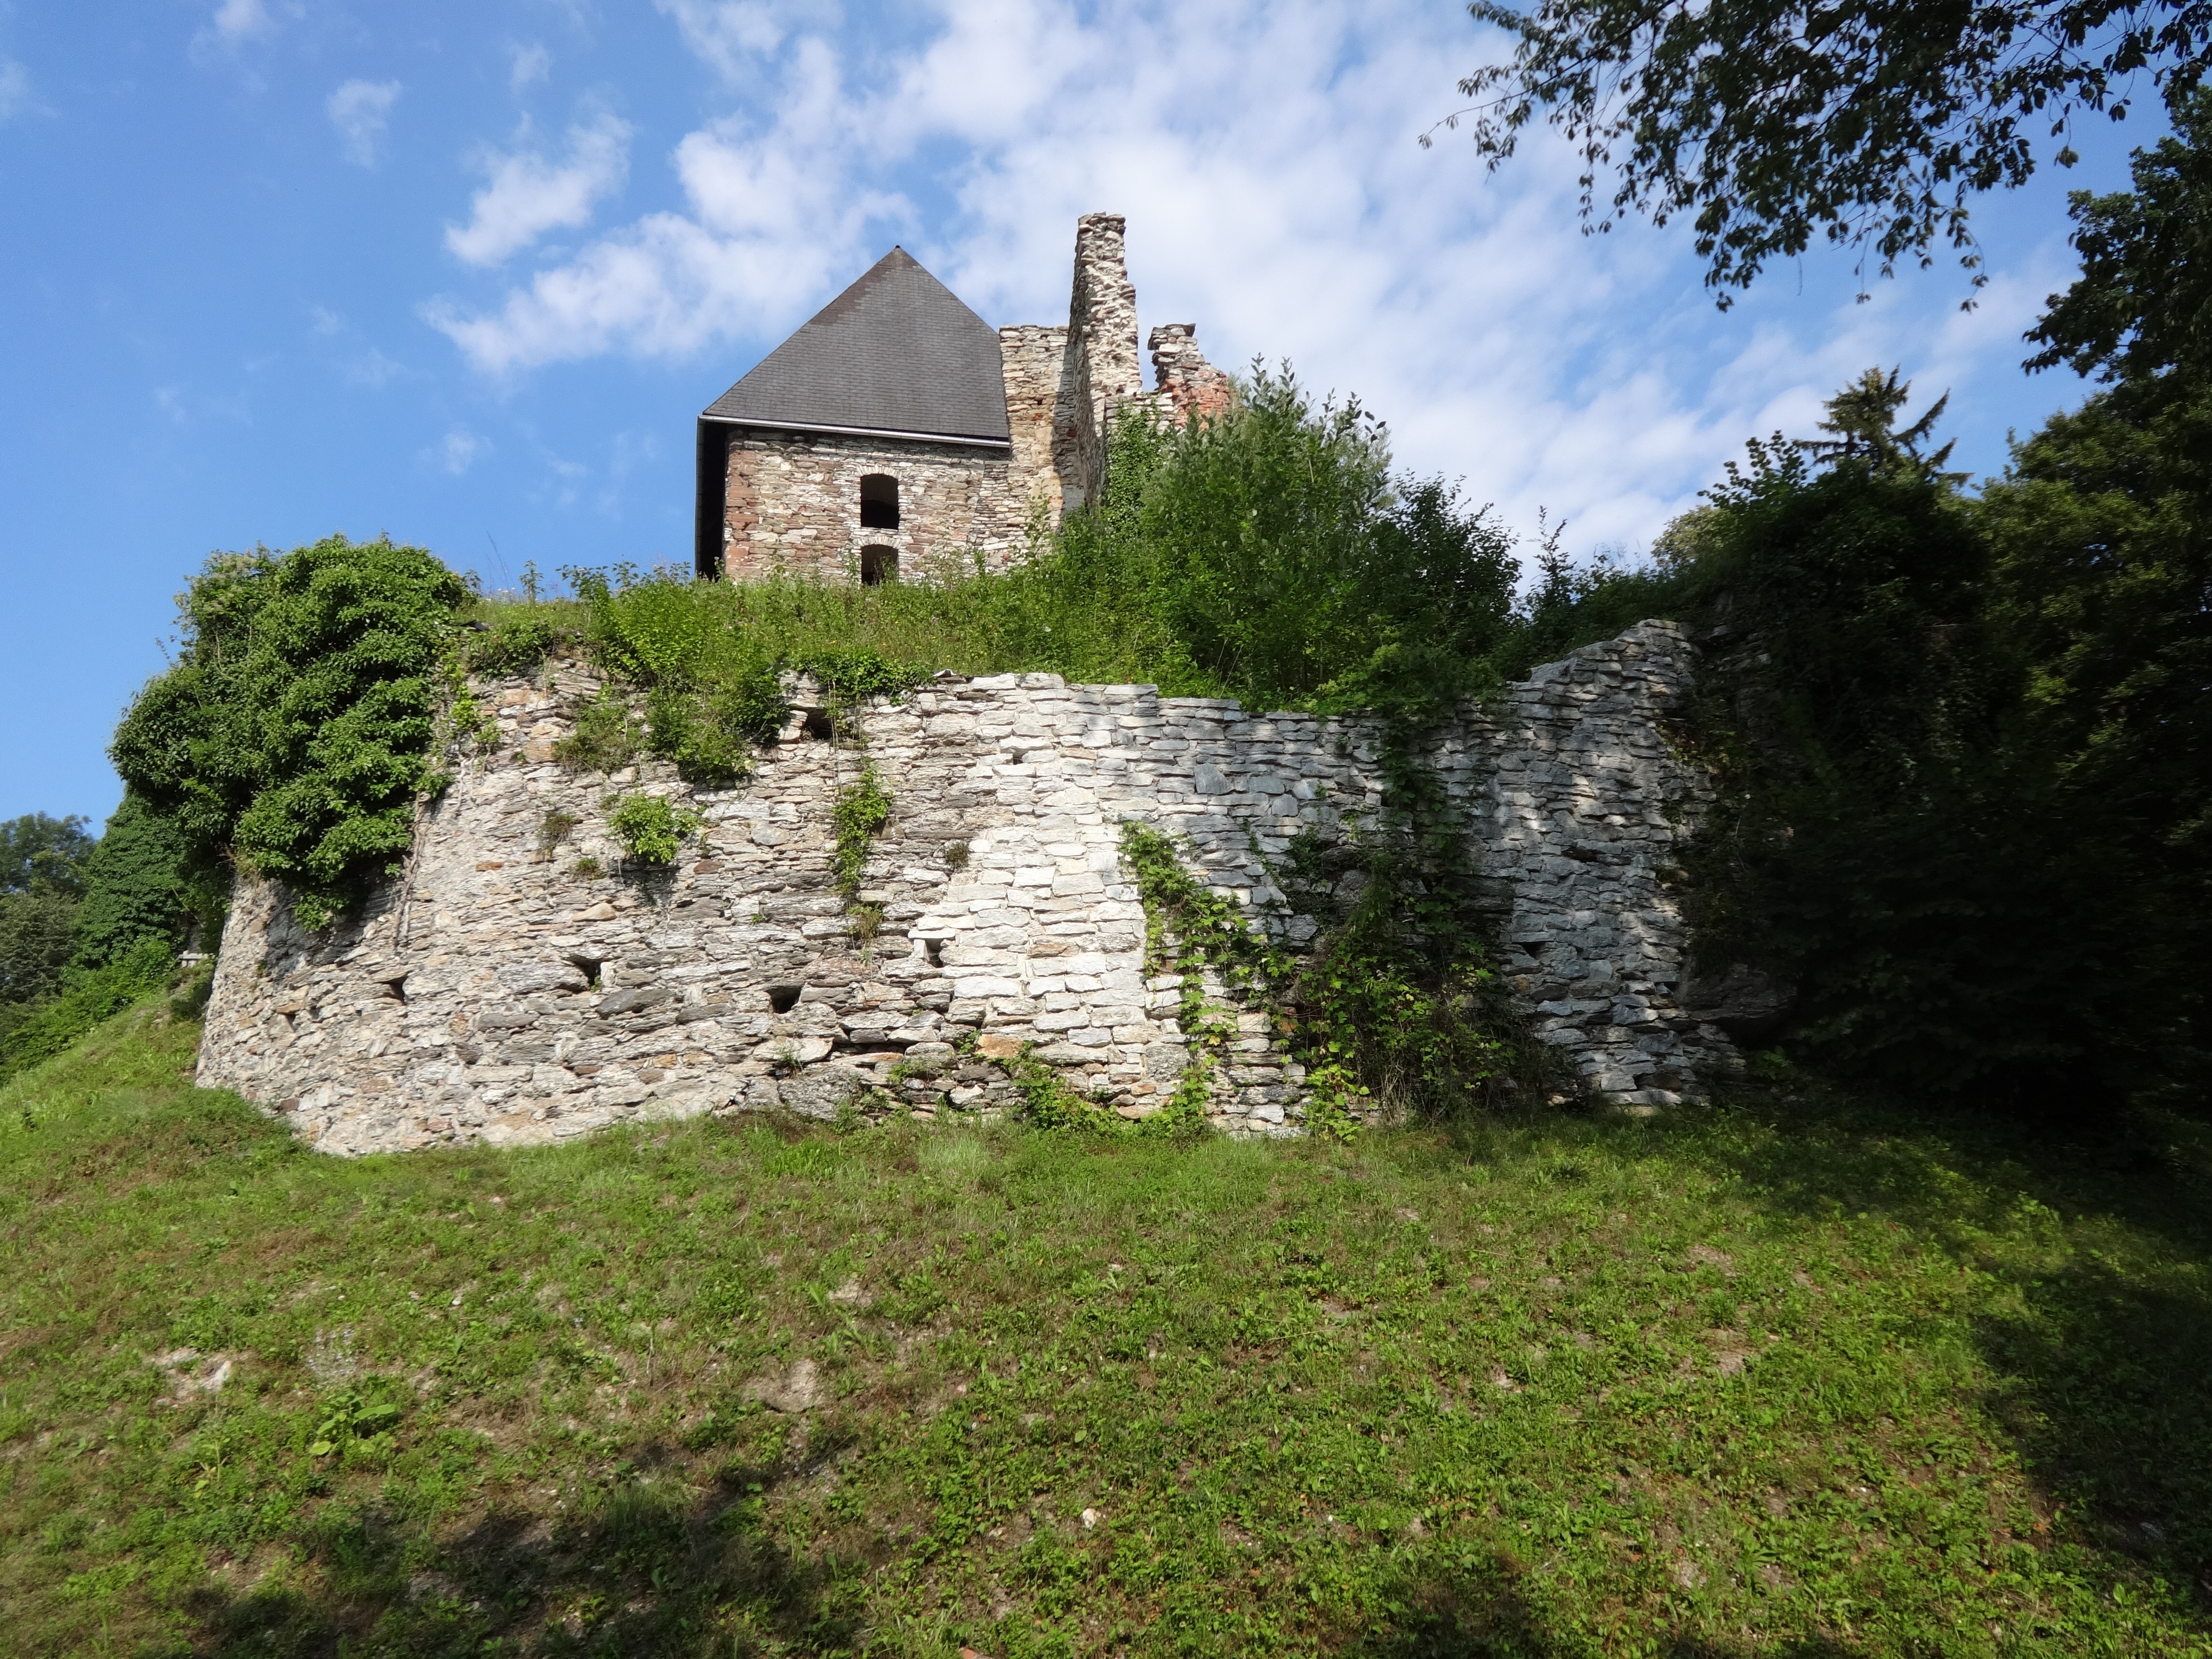
landscape, building, chateau, village, cottage, castle, chapel, fortification, ruin, waterway, austria, ruins, monastery, estate, moat, rural area